Lindo Ferguson (ophthalmologist, born 1858)

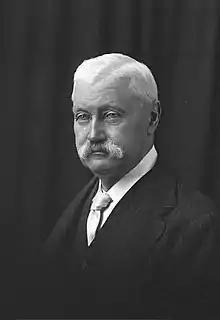
Ferguson while he was dean (1914–1936)

Sir Henry Lindo Ferguson (7 April 1858 – 22 January 1948), known as Lindo Ferguson, was a New Zealand ophthalmologist, university professor and medical school dean. He was born in London, England, on 7 April 1858. Ferguson's parents were Louisa Ann Du Bois and William Ferguson. The family moved from Burton upon Trent, England, to Dublin, Ireland, in 1866.